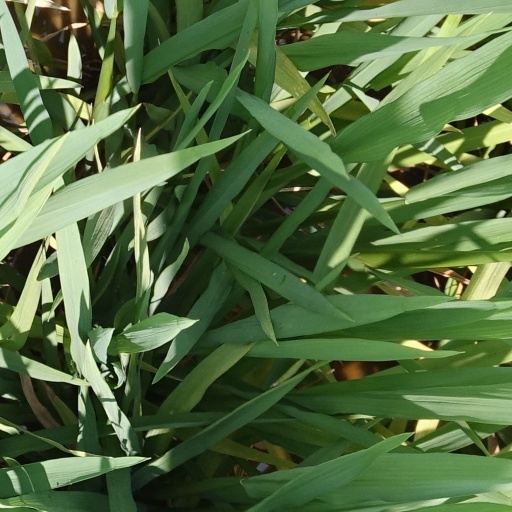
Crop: rice